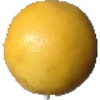
Label: white_grapefruit